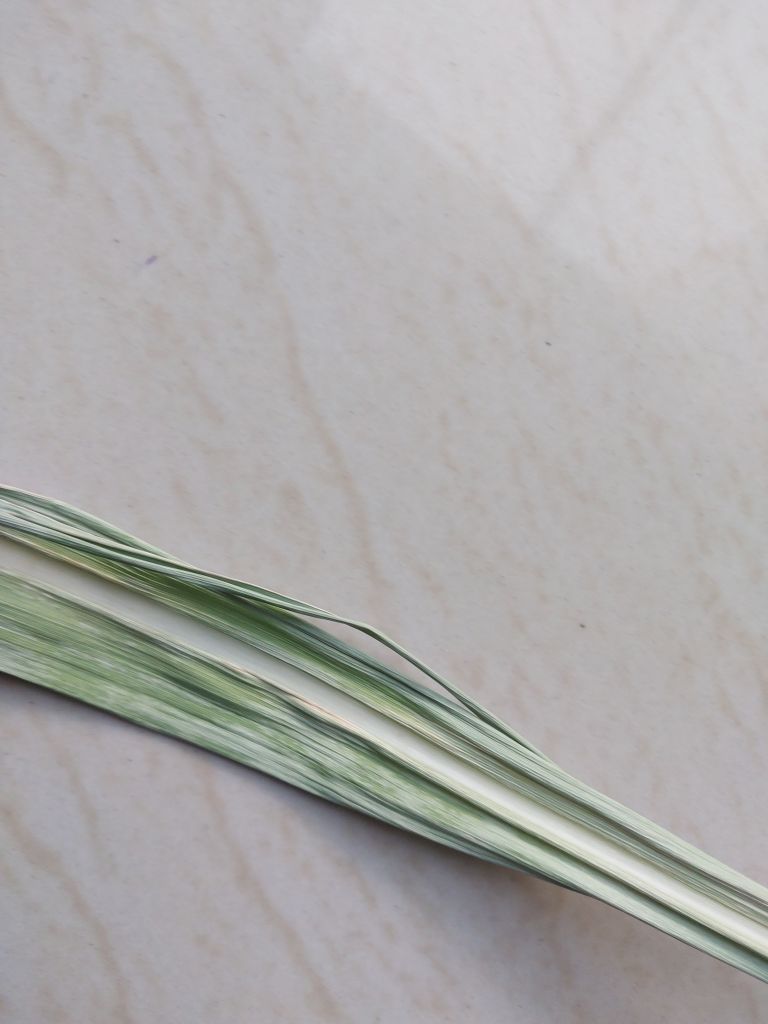
Label: Viral Disease